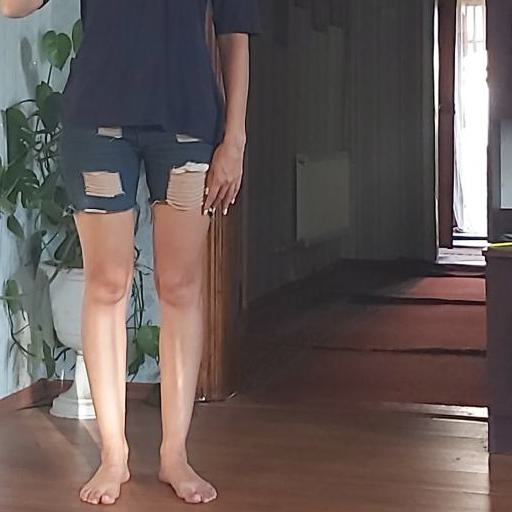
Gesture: no_gesture